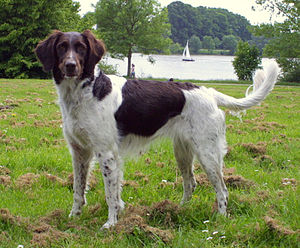
Spaniel / Racer / Moderne
Spaniel tilhører en undergruppe med hunde som bliver avlet som apporterende jagthunde, men som oprindelig var såkaldte stødende jagthunde af setter typen. Flere racer regnes også primært som stående jagthunde, og bliver derfor listet blandt disse af FCI. Nogen racer fungerer imidlertid kun som selskabshunde i dag, og listes derfor blandt disse.